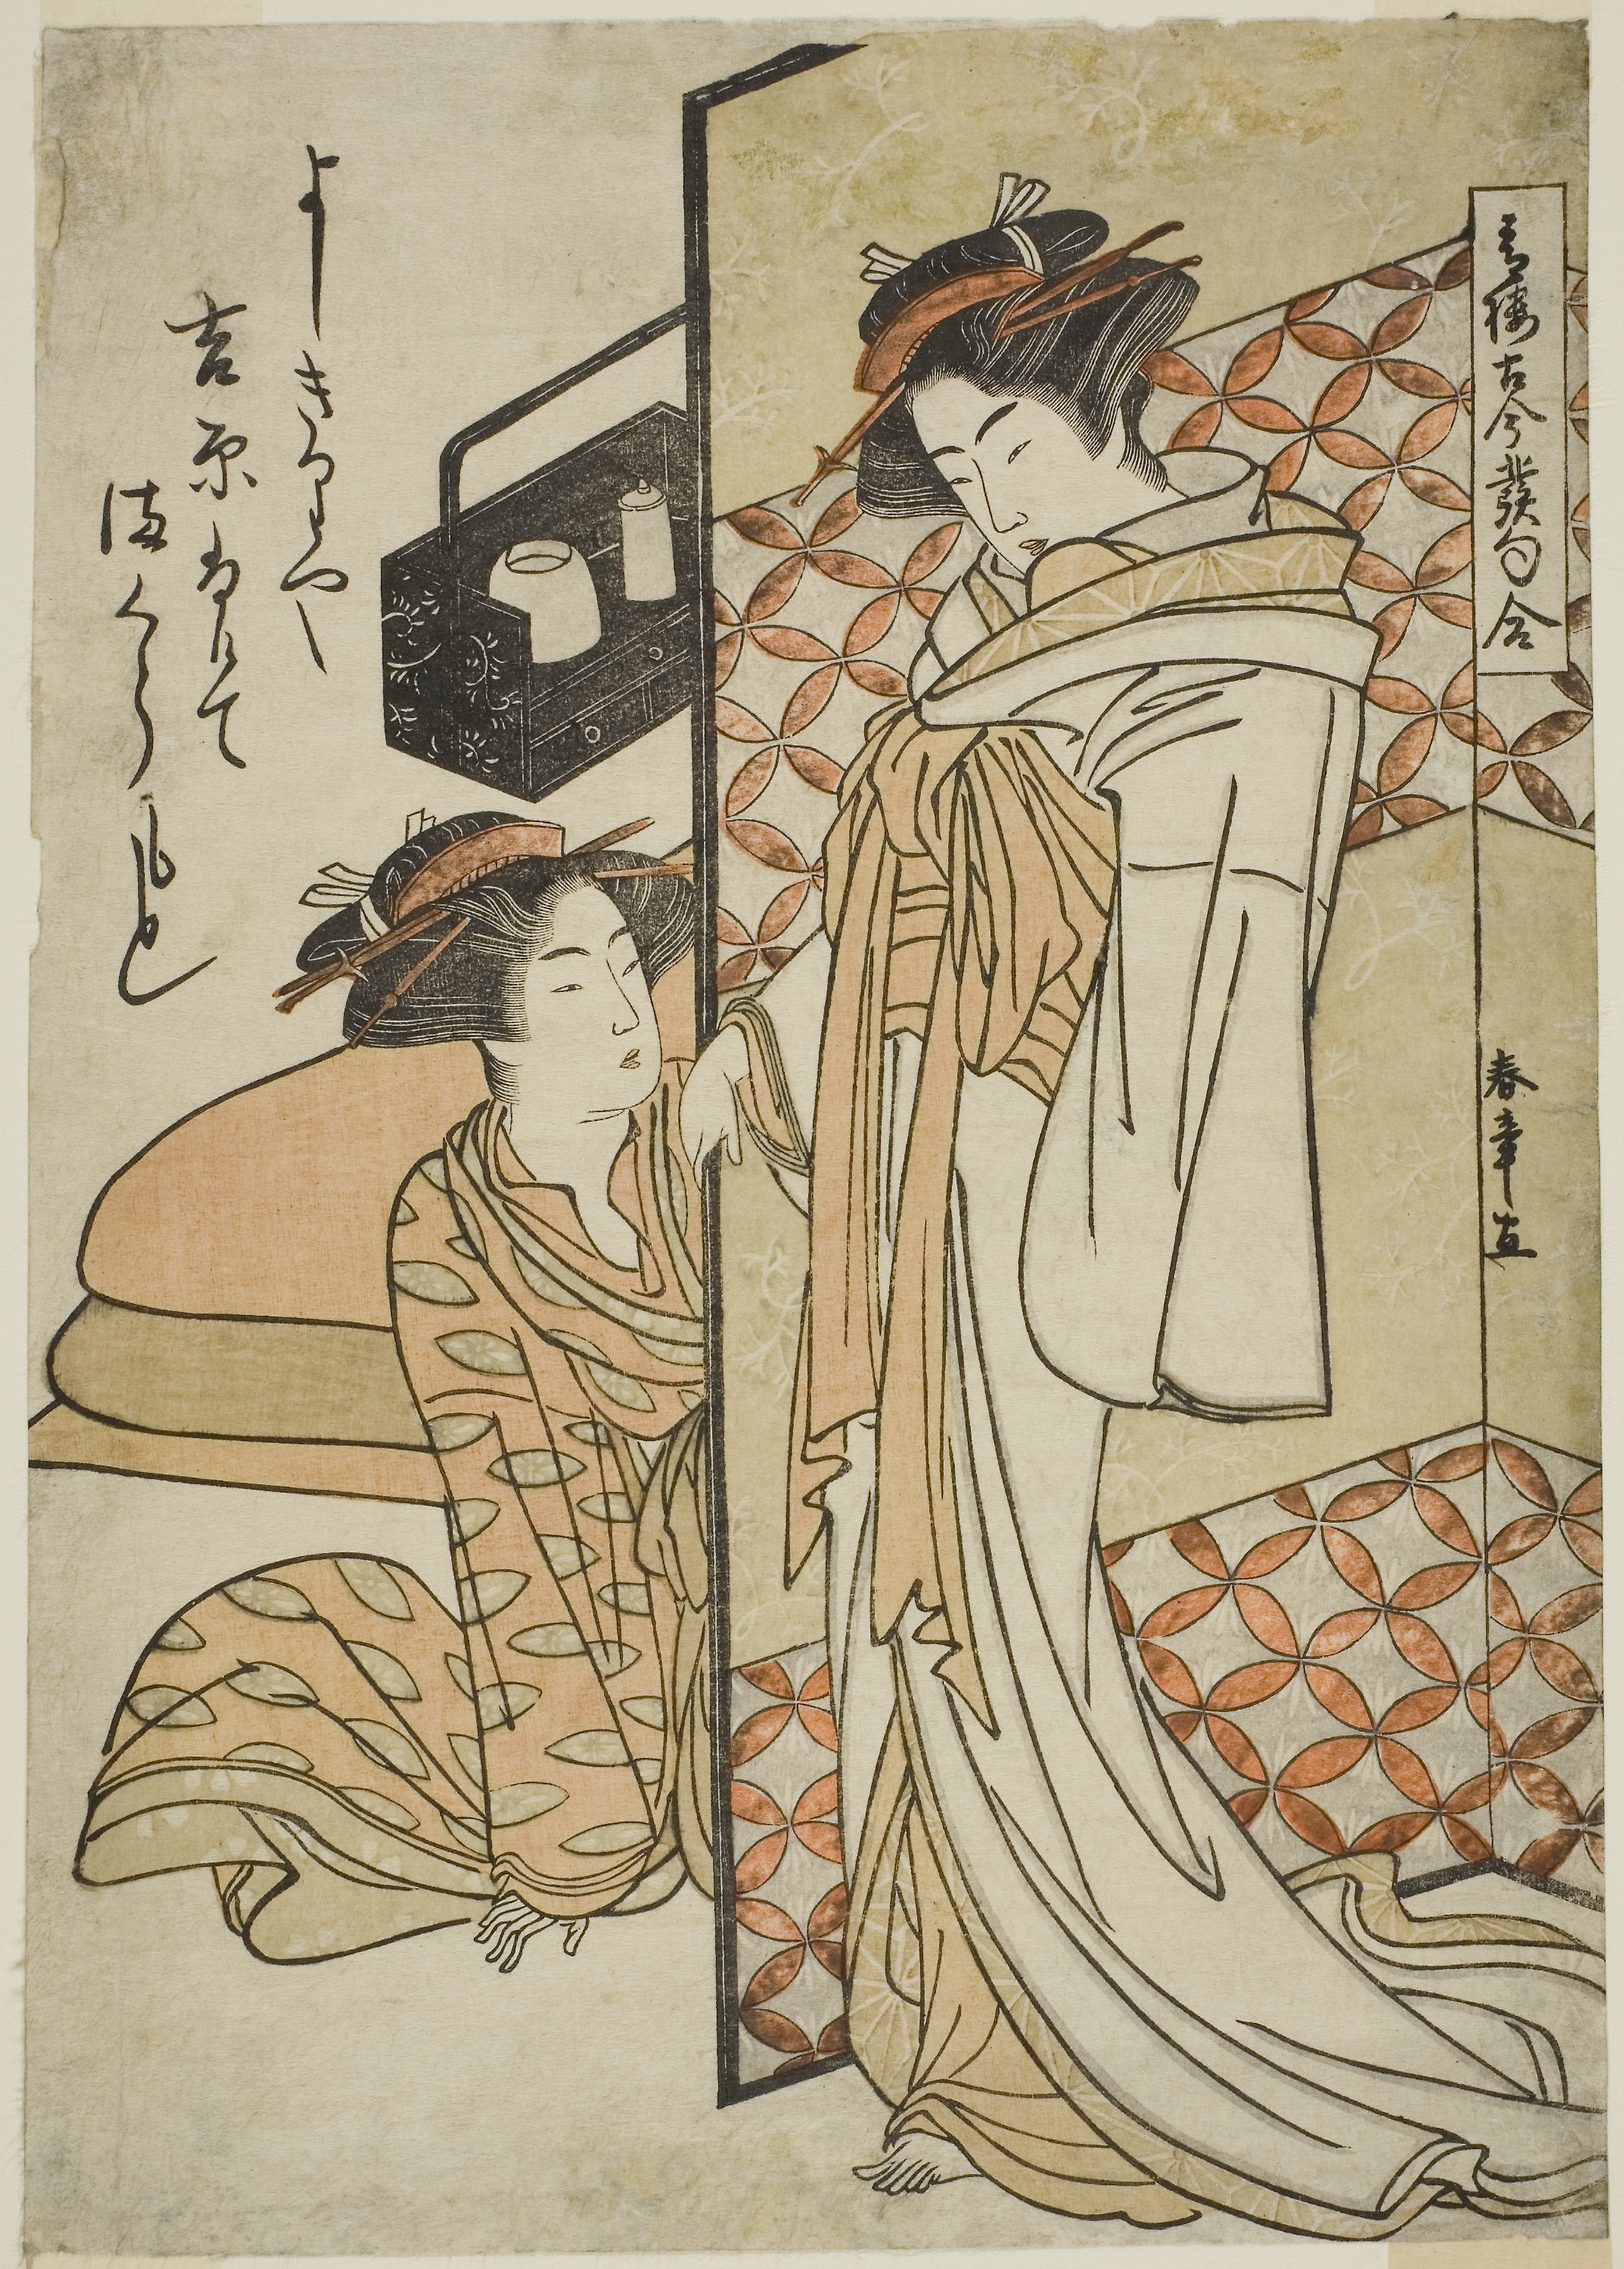
woman, clothing, art, costume design, illustration, pattern